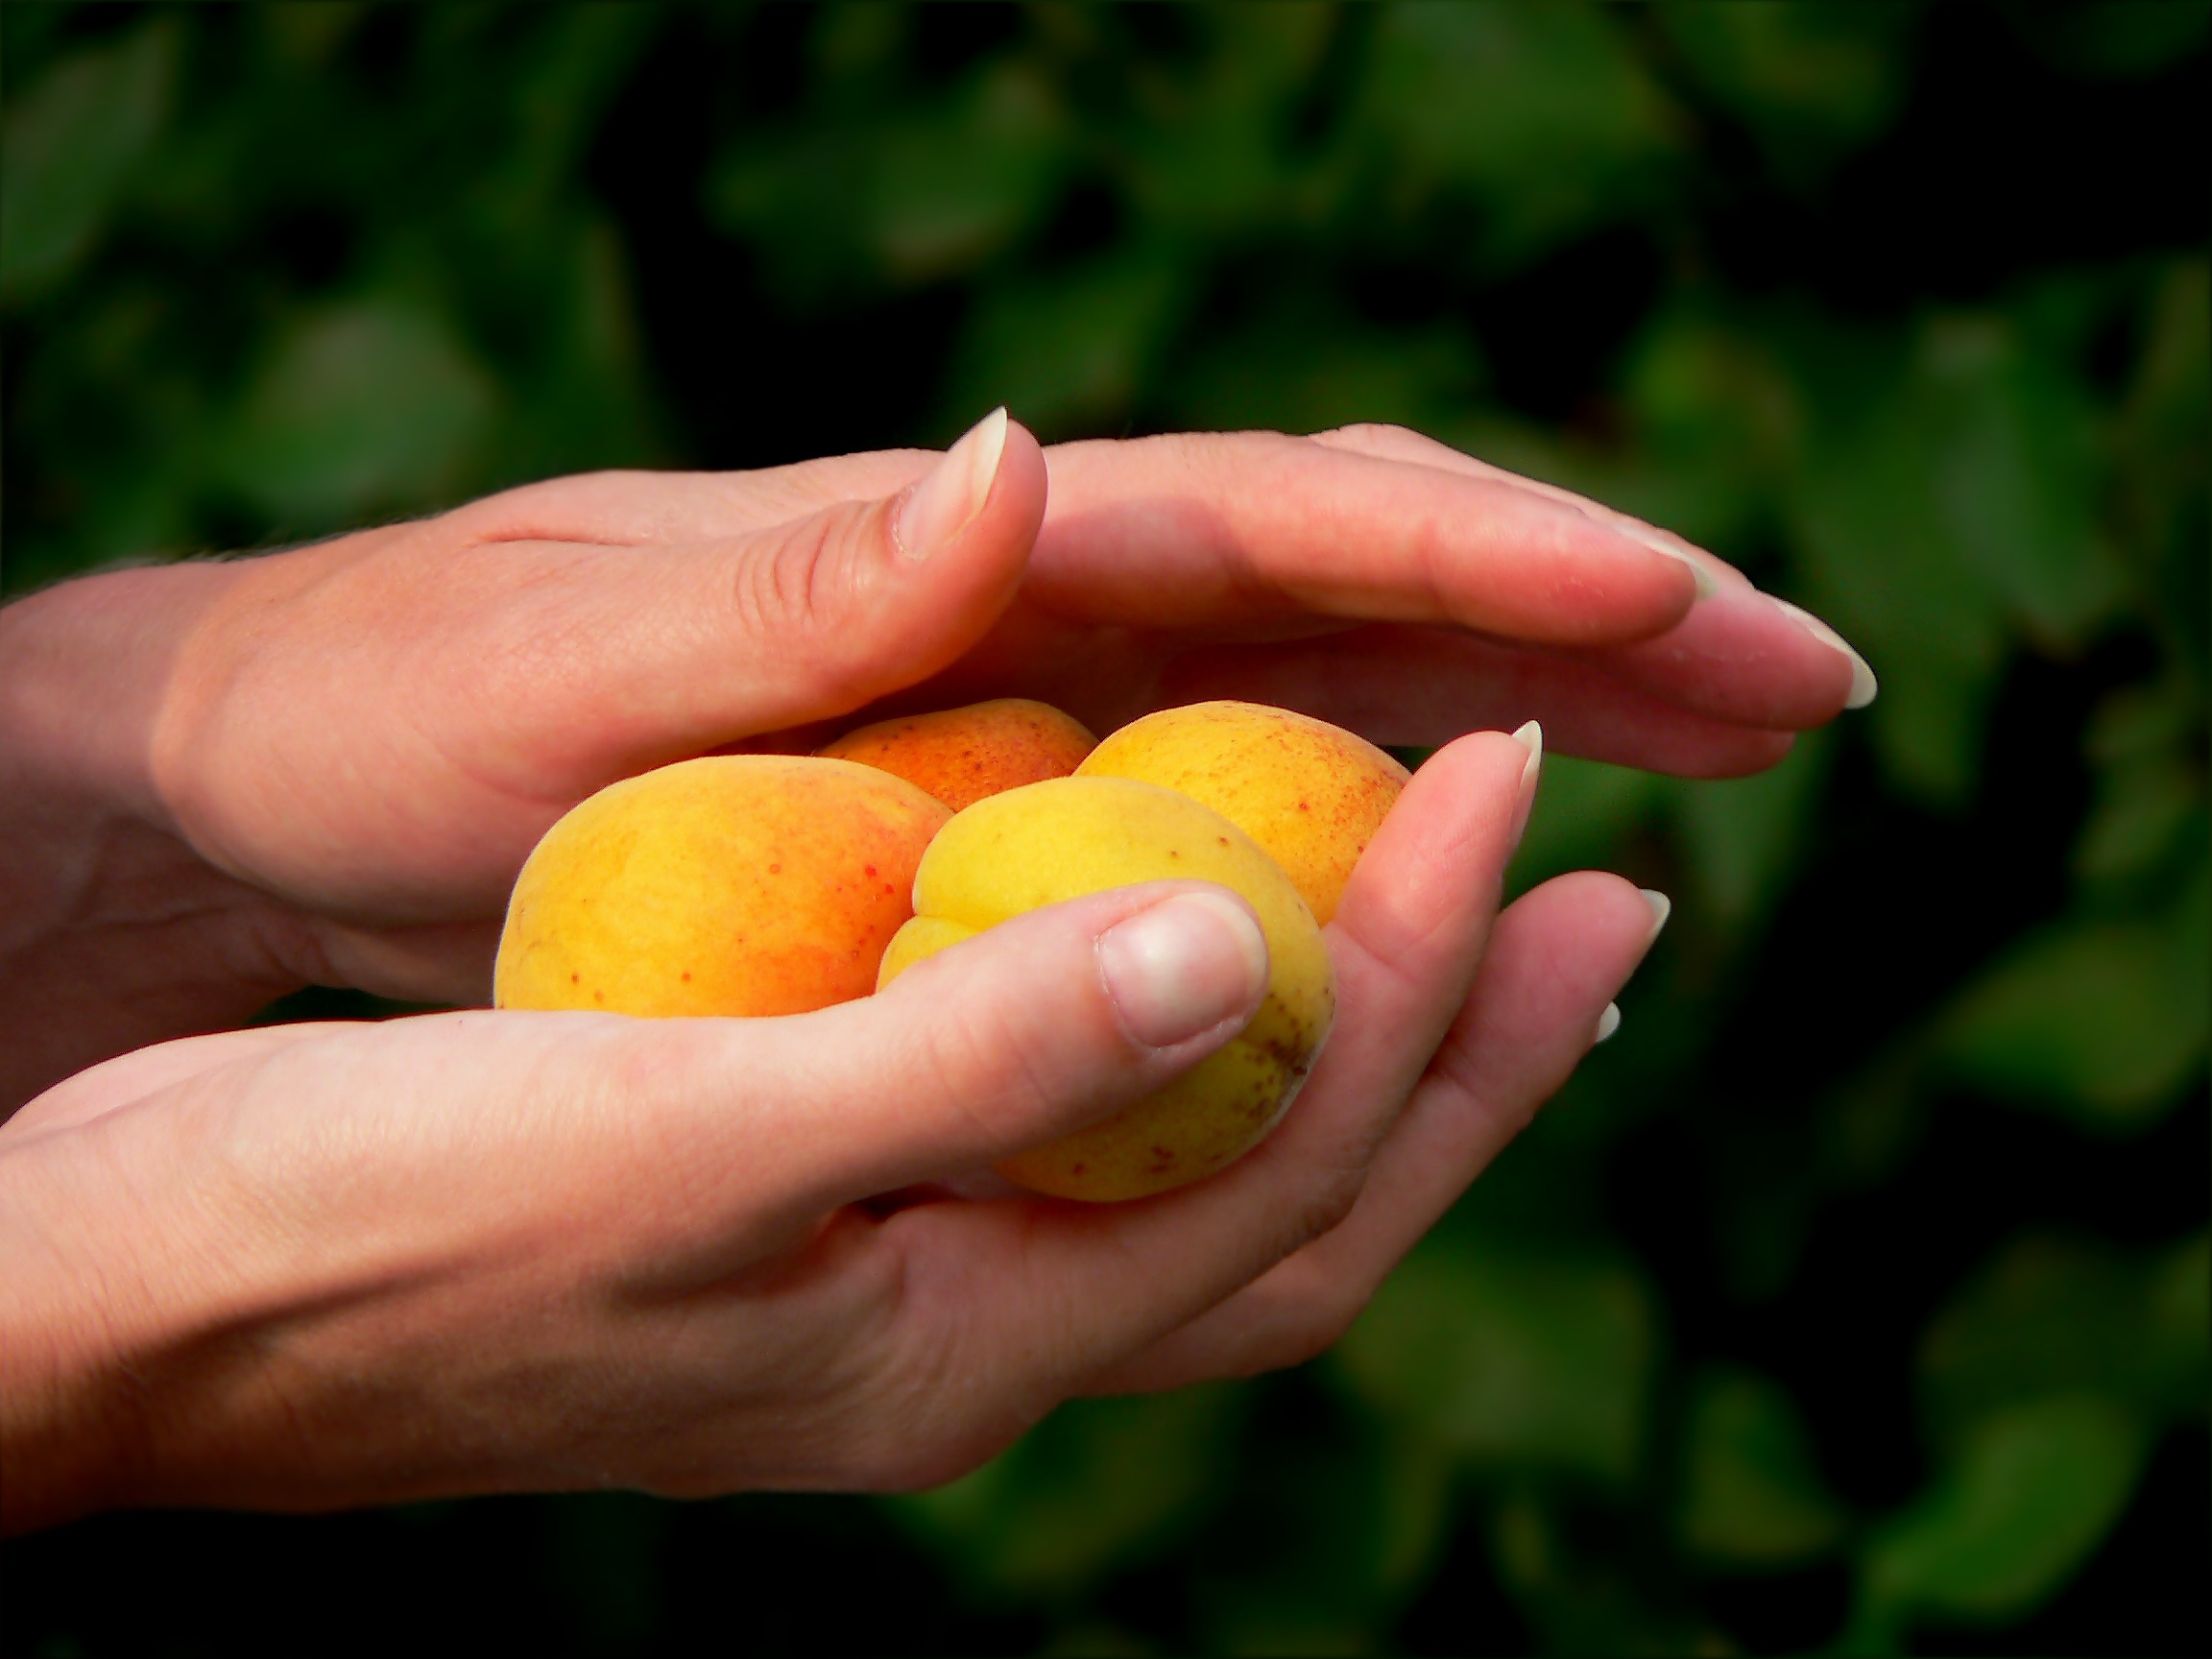
hand, plant, fruit, leaf, flower, gift, finger, food, produce, yellow, close up, citrus, macro photography, peaches, flowering plant, rose family, land plant